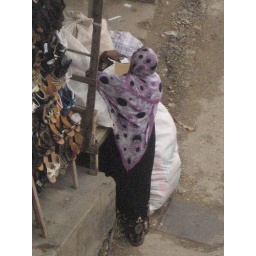
7am and this lady was setting up her shoe stall on the main street in Chake Chake.